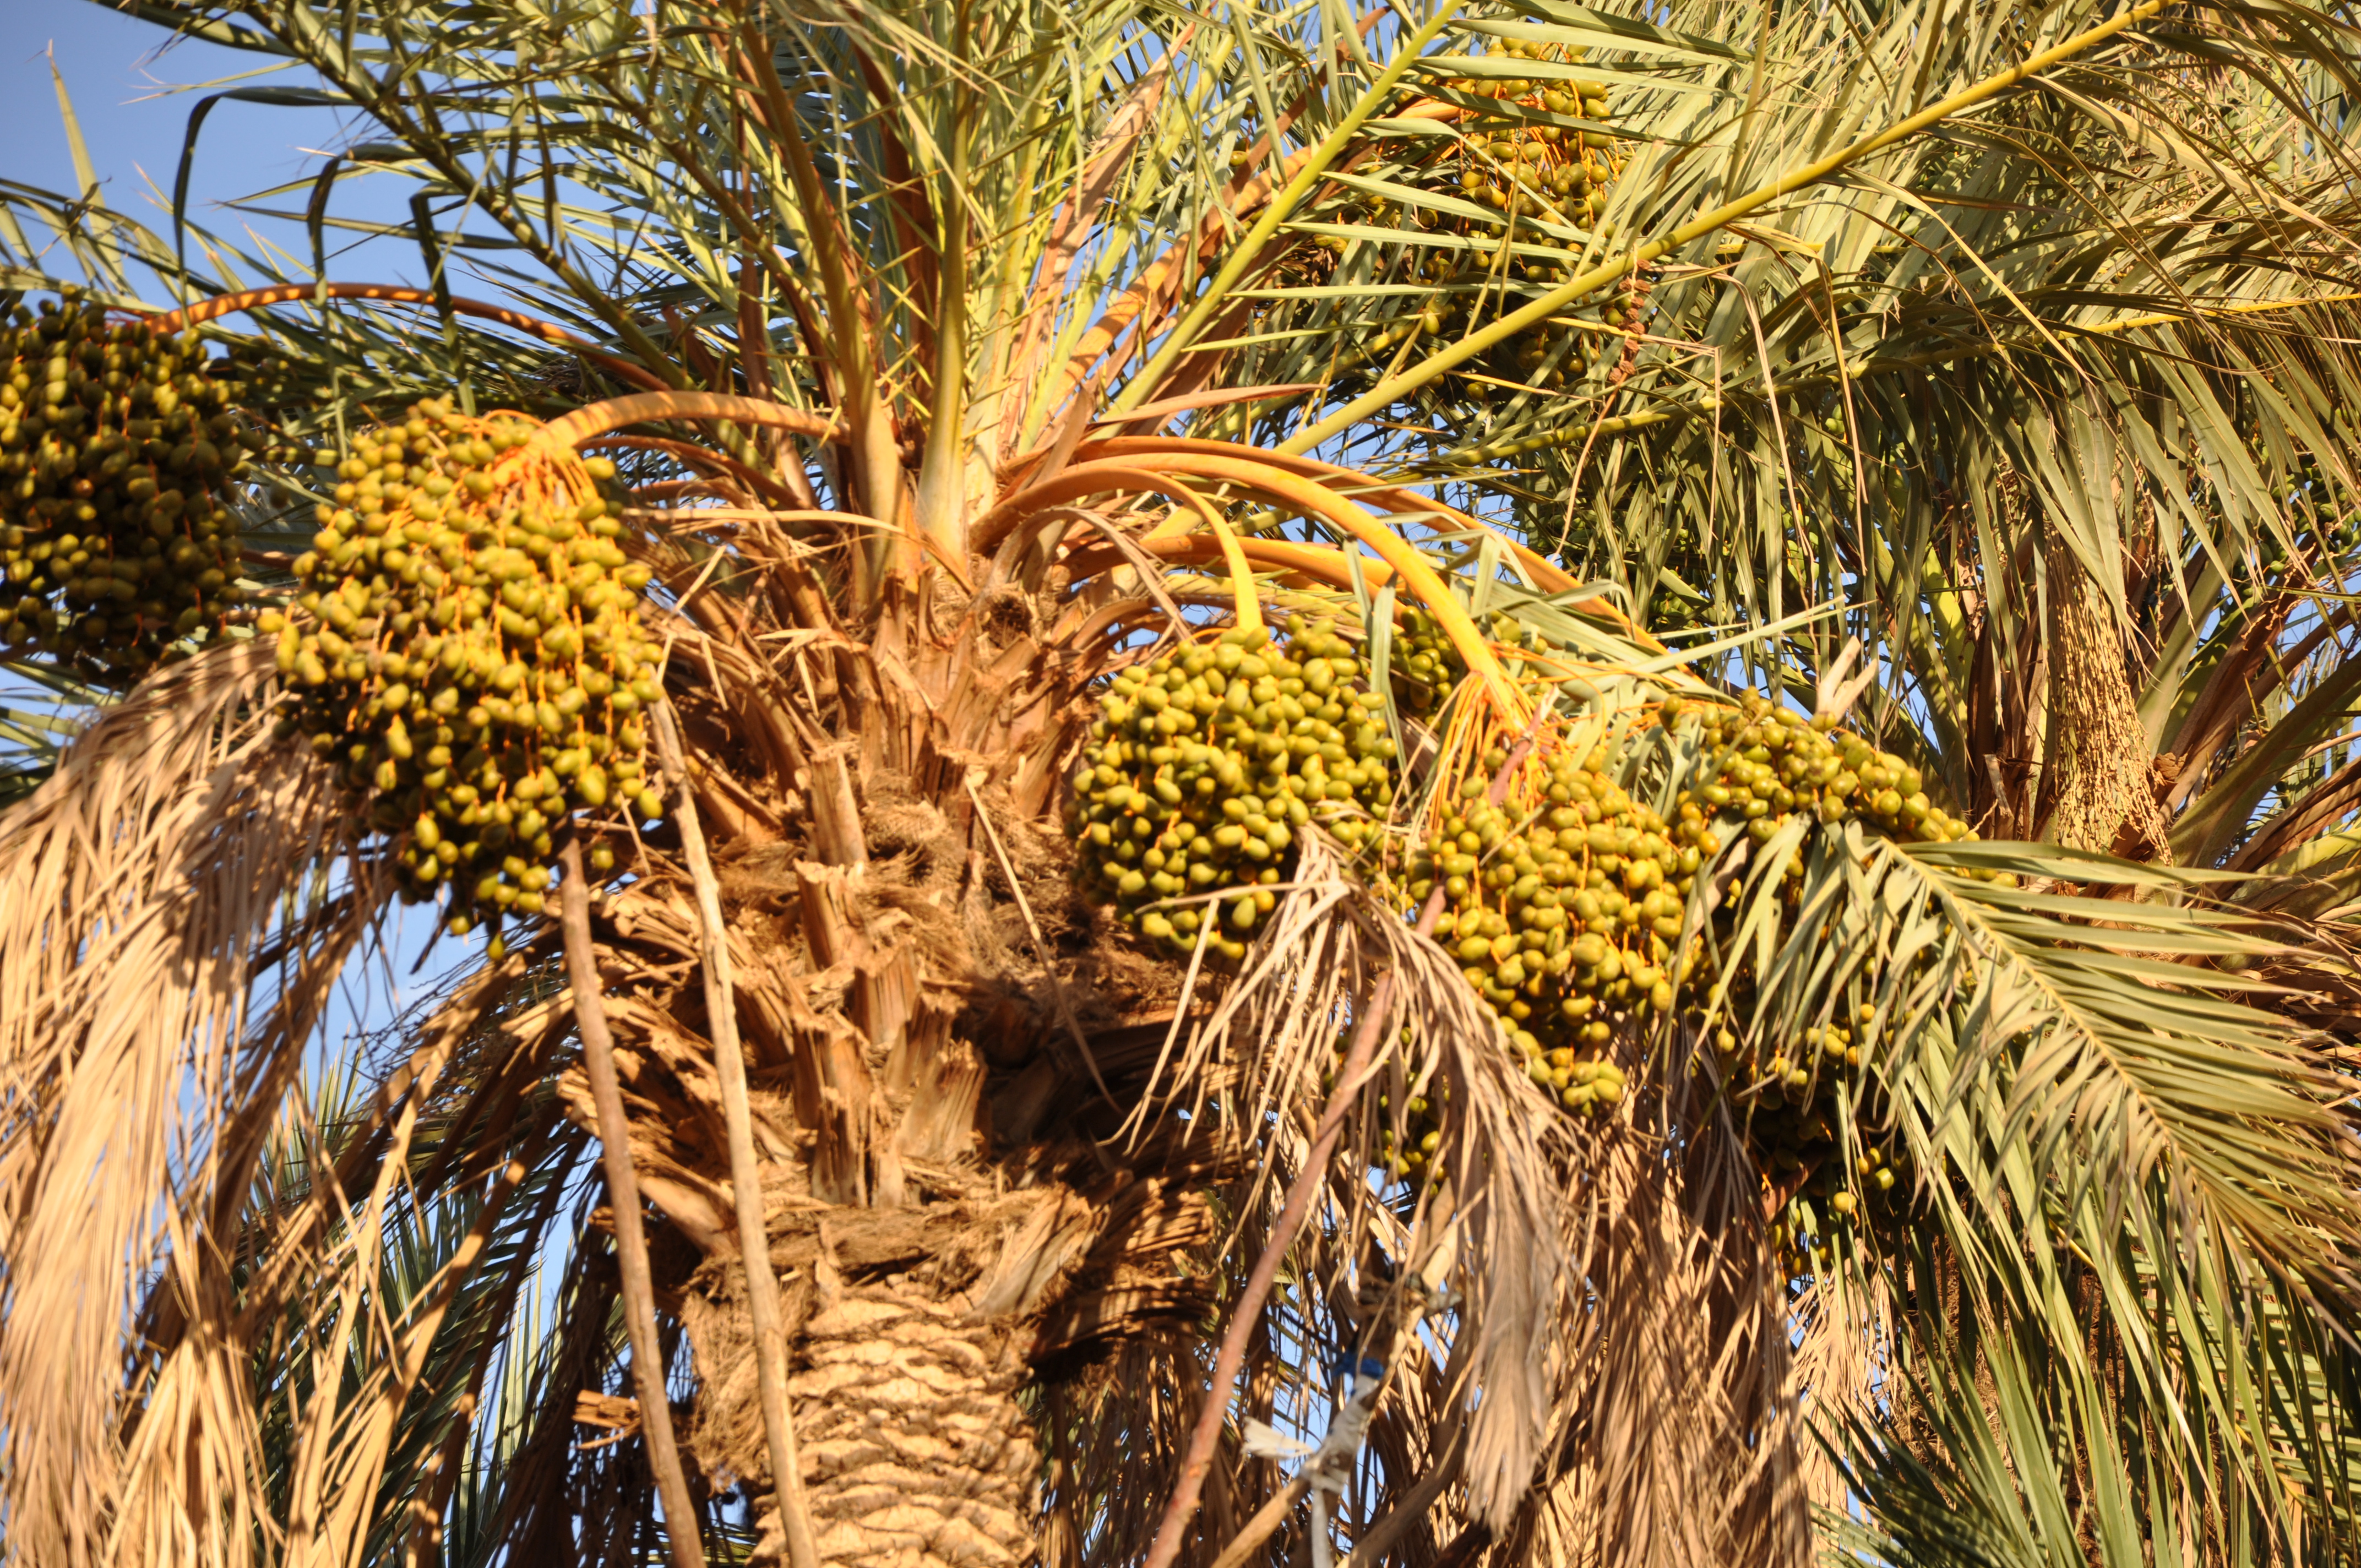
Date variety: Boufagous